Australasian bittern

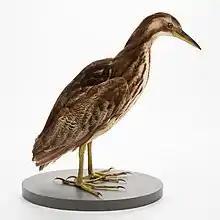
Male Australasian bittern mount from the collection of Auckland Museum

This species is relevant and acknowledged in New Zealand in Te Ao Māori, referenced in historical Māori legends, metaphors, and place names. Historically, the bittern's feathers were also used for ceremonial decoration, and the bird served as a food source for tangata whenua. While cultural connections with indigenous Australians are less documented, the bittern is known as "boordenitj" in Noongar, hinting to a likely historical and cultural association with the species.